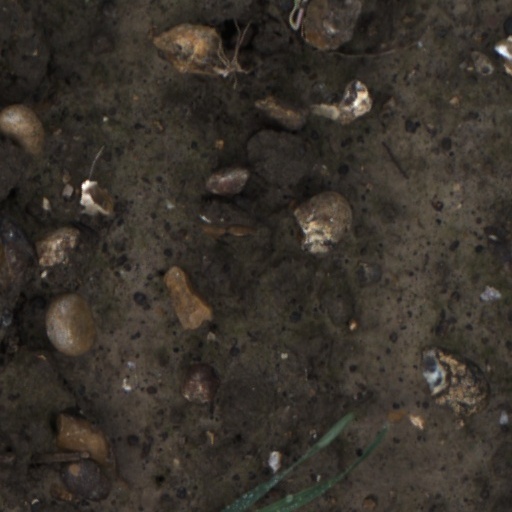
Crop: wheat